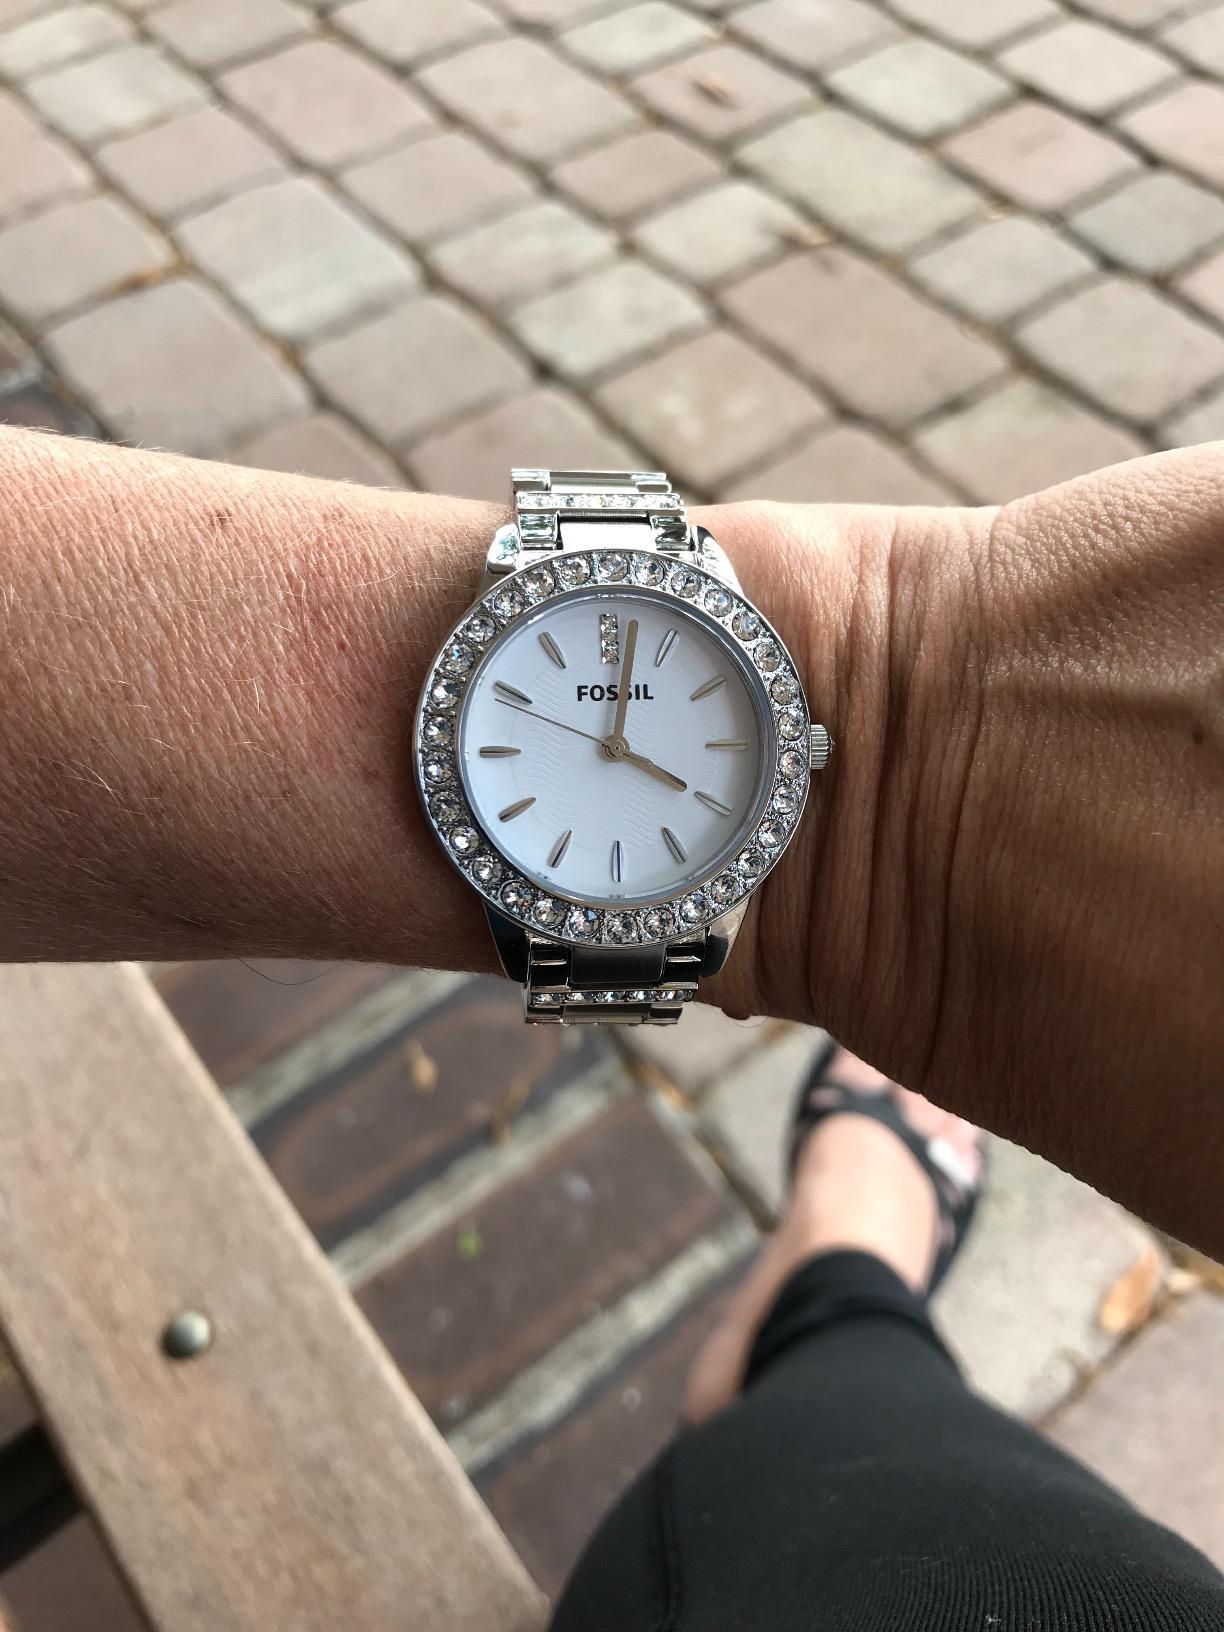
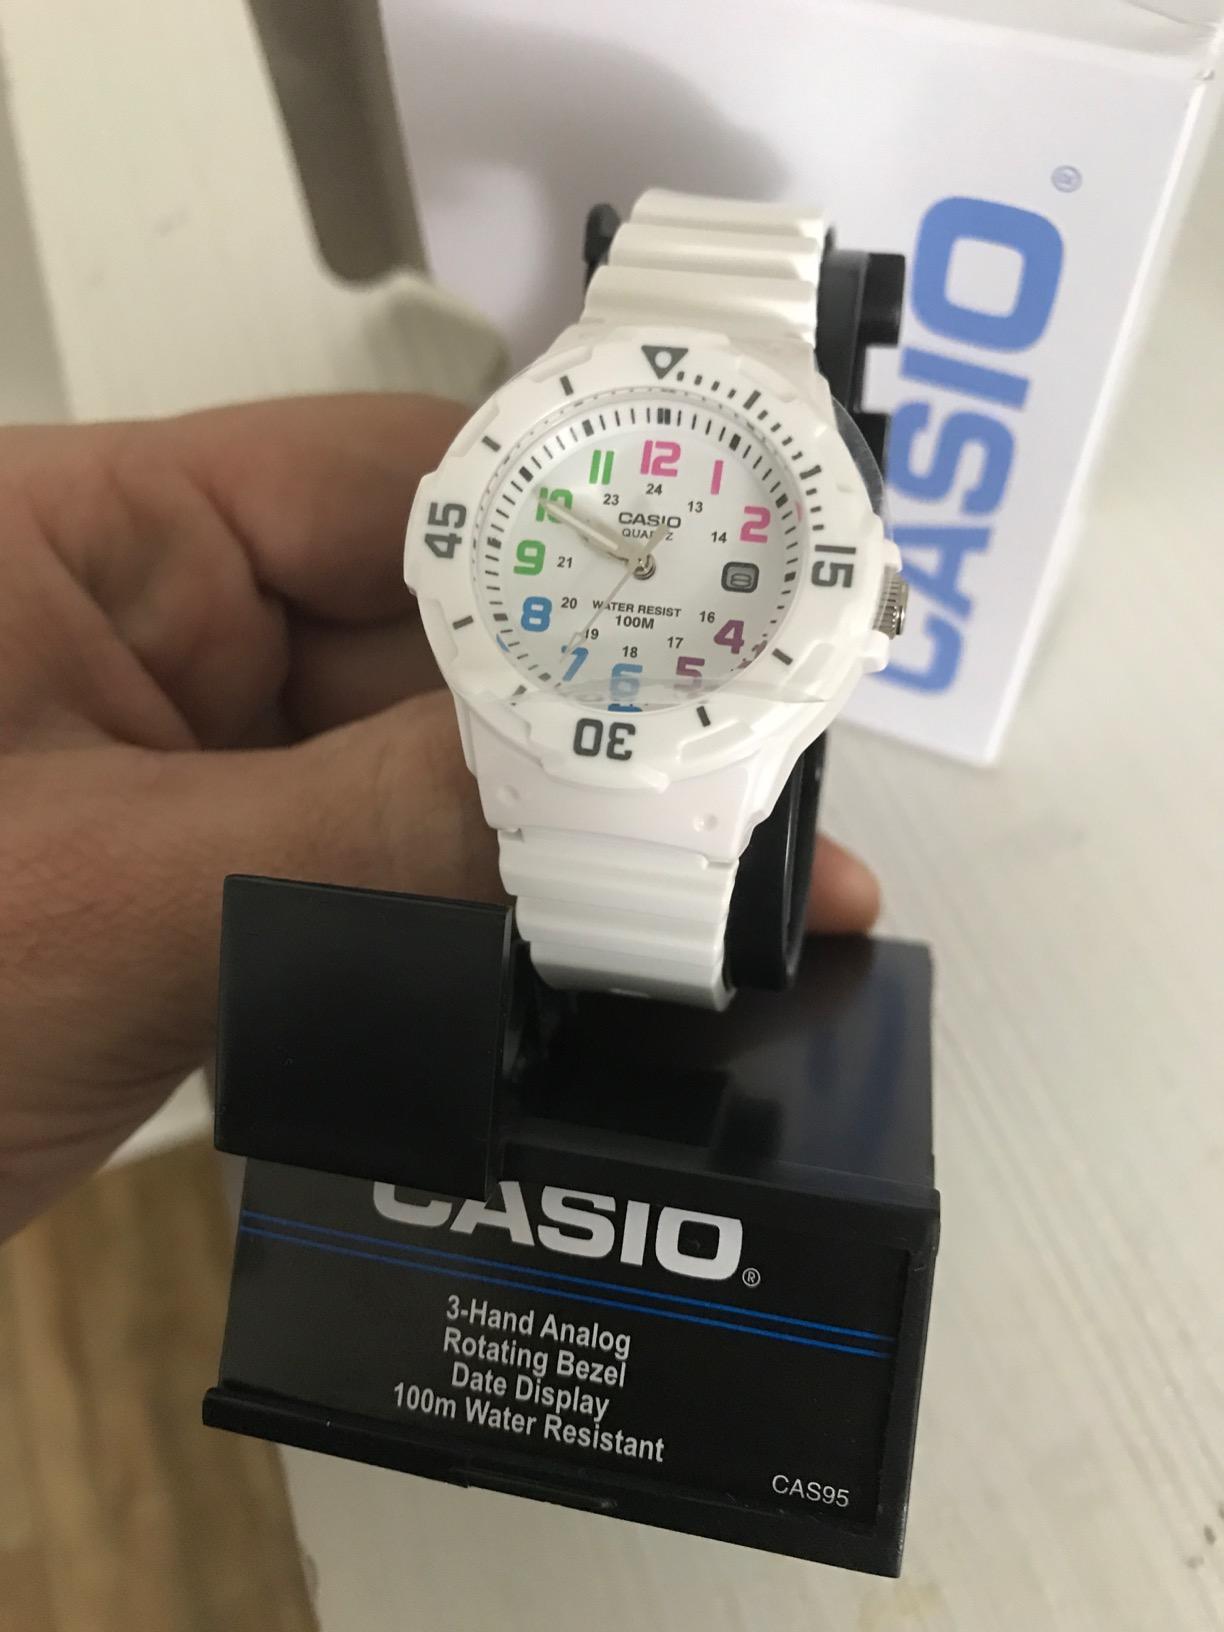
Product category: accessories_watch
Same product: no